High School of Dundee

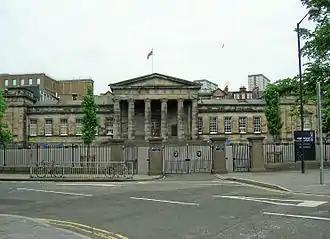
The Boys School of 1834

There are also two main playing grounds, Dalnacraig and Mayfield, approximately one mile from the school, at which sports such as hockey, tennis, rugby, football, cricket, and athletics are played. Mayfield has undergone massive investment in recent years with new sports facilities, and is the home of Dundee High School Former Pupils' RFC; it is also let out to other groups. The school holds an annual sports day at the Mayfield playing grounds in June where the four school houses compete against each other throughout the day.